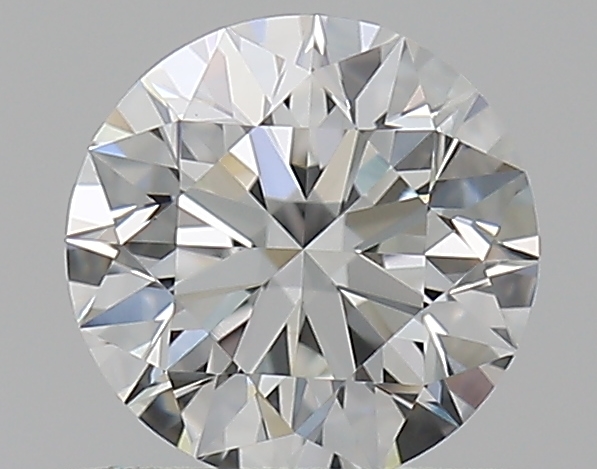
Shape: round
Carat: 0.51
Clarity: IF
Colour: G
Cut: EX
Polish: EX
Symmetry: EX
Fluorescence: N
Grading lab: GIA
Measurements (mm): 5.07 x 5.11 x 3.2